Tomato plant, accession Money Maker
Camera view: tilt-top (135 deg); turntable rotation: 150 degrees
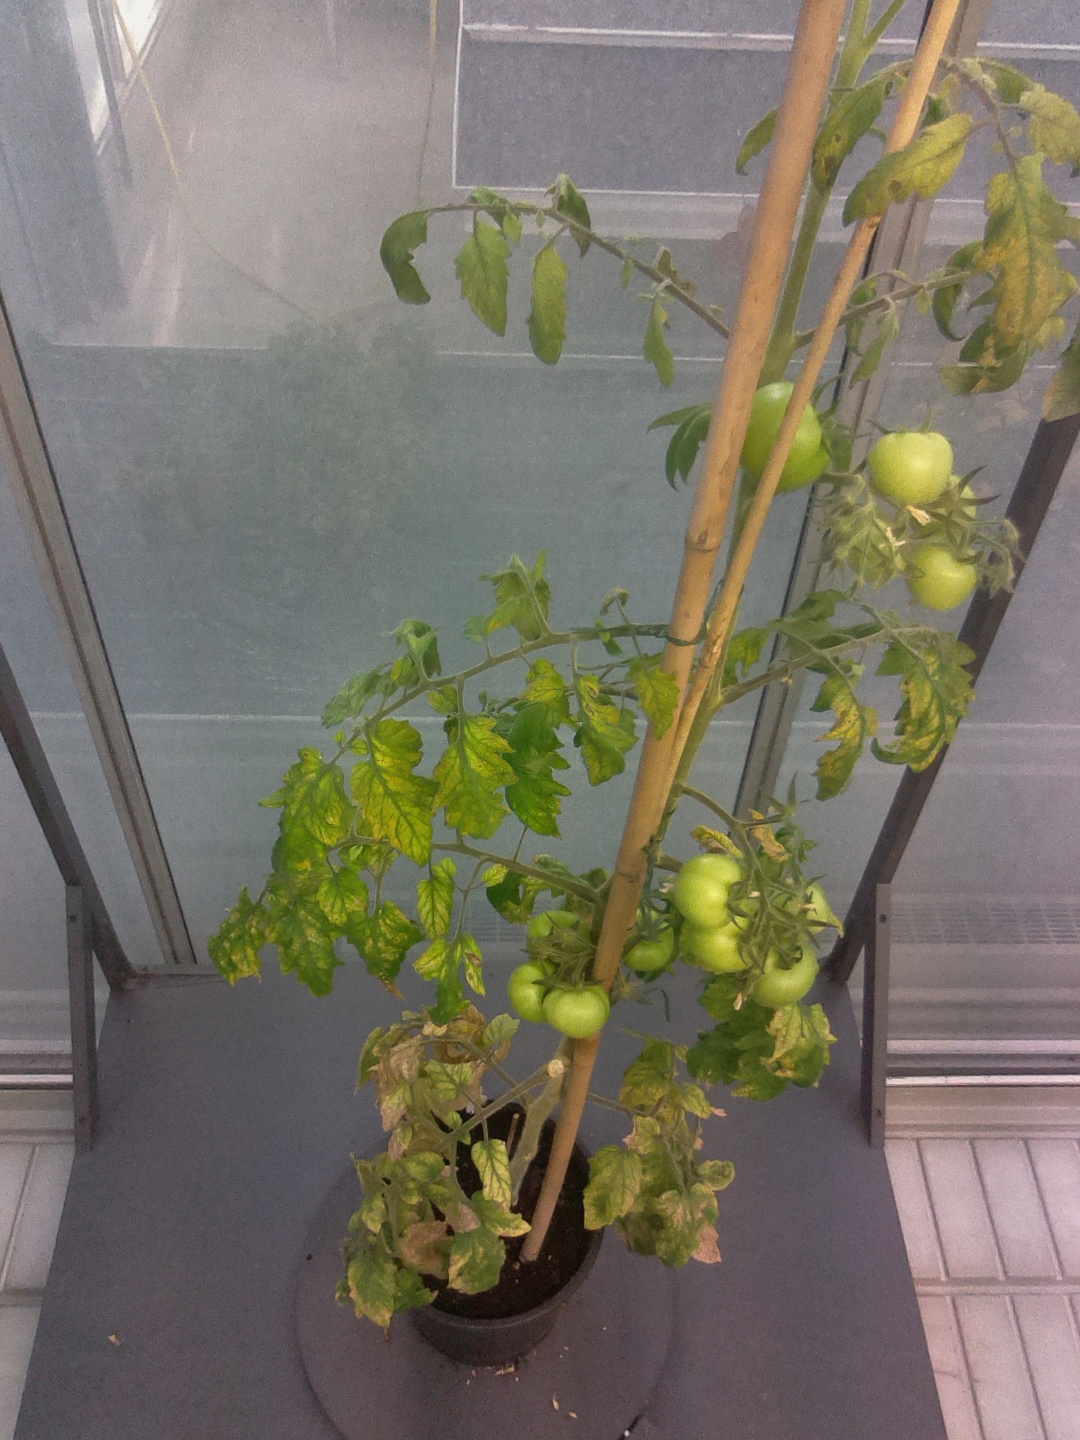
BBCH growth stage 77: 70%-80% of final fruit size